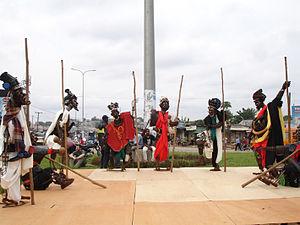
Joseph Francis Sumégné, né à Bamendjou, au Cameroun, le 30 juillet 1951, est un peintre et sculpteur. Artiste plasticien depuis 1976, il est autodidacte. Il vit et travaille à Yaoundé, au Cameroun.
Le Conseil des neuf notables est le conseil suprême de neuf dignitaires qui possède le pouvoir de décision en pays Bamiléké, à l'Ouest du Cameroun.